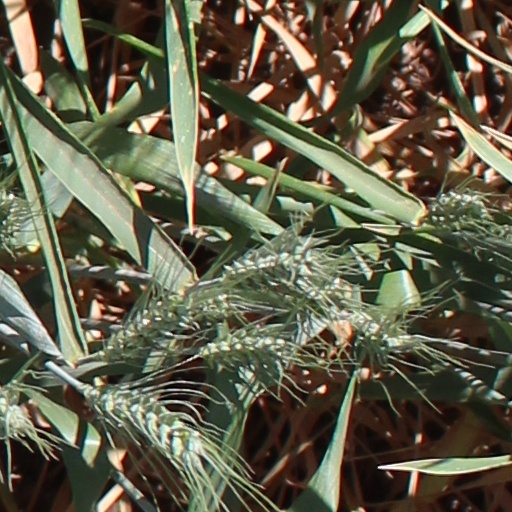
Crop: wheat